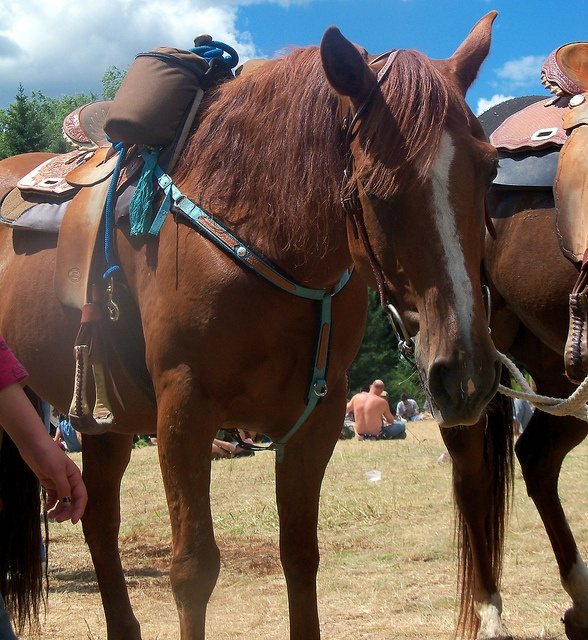
A couple of brown horses standing next to each other on a dry grass field.
Two brown horses loaded up and ready to ride.
A horse is standing with a saddle on its' back.
Two horses stand side by side wearing saddles.
A horse with a saddle on staring at the ground.